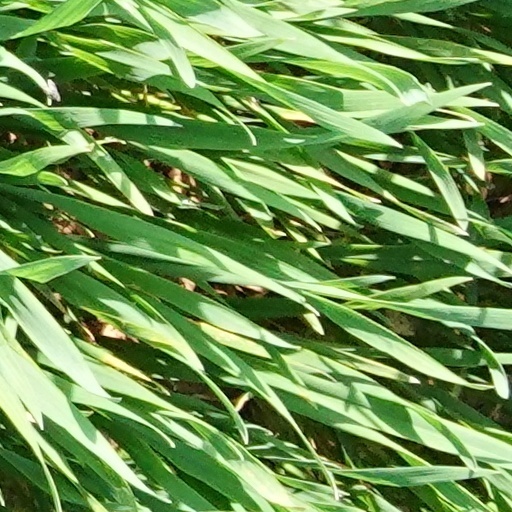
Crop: wheat